Brothel creeper

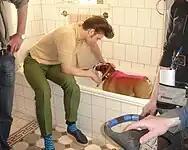
Maksim Matveyev wearing "ботинки на манной каше" (home-made brothel creepers) while shooting the 2008 musical "Stilyagi"

The shoes were taken up by the Teddy Boys–along with drainpipe trousers worn with exposed socks and drape jackets.